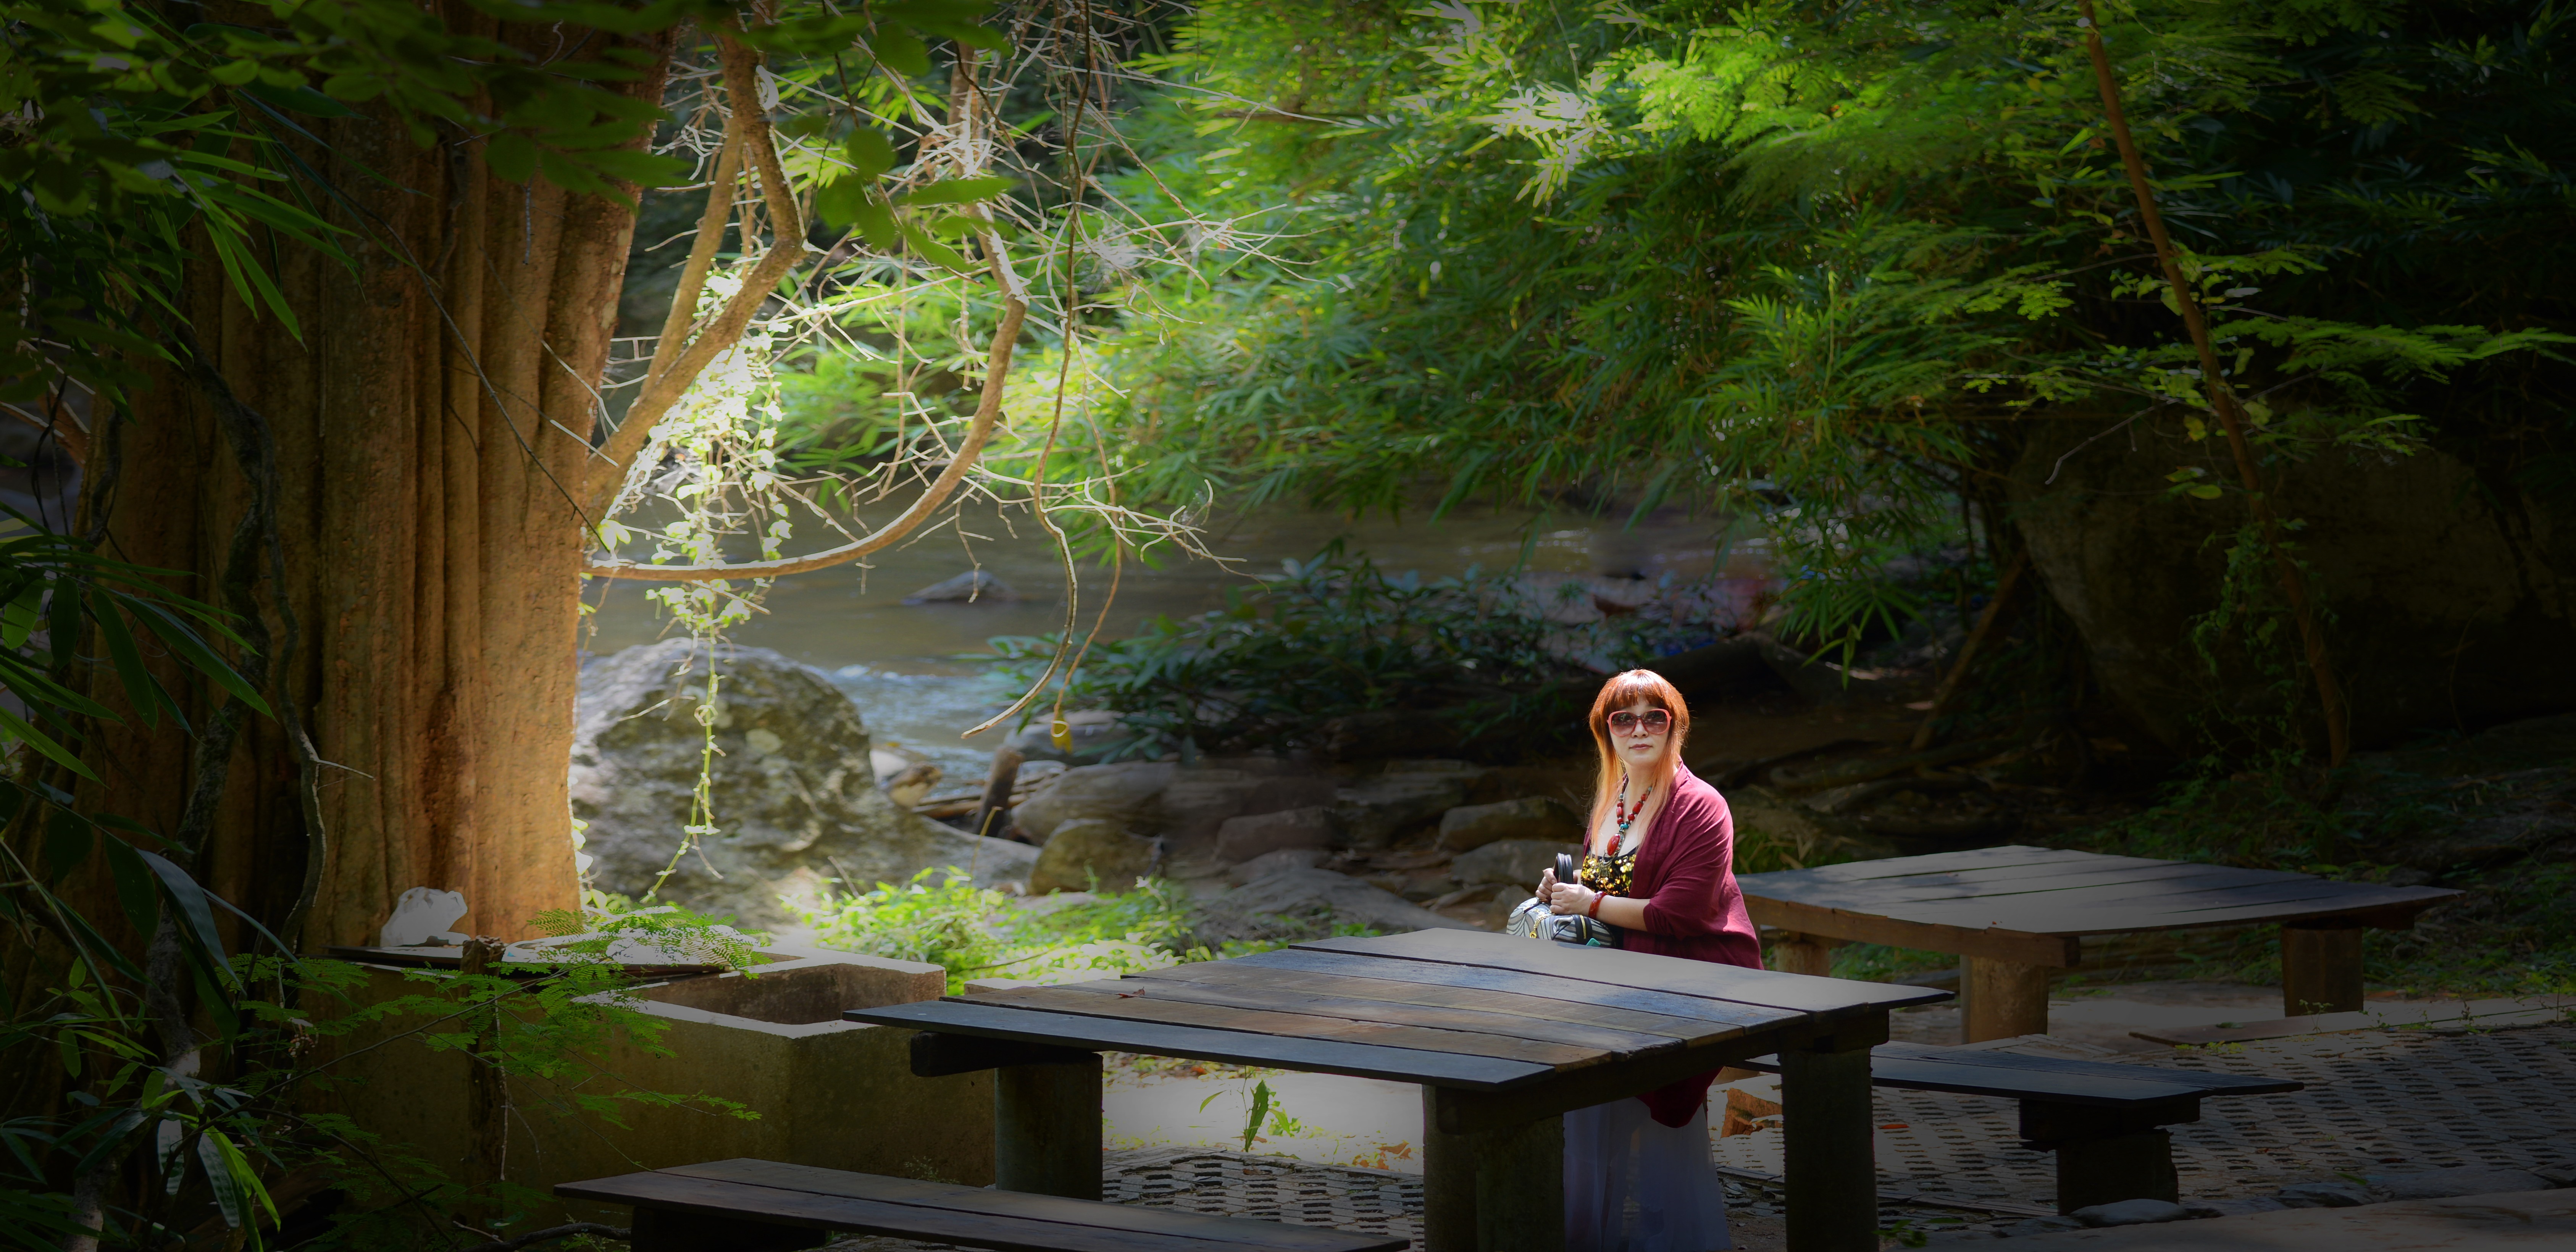
forest, woman, jungle, rest, garden, national park, rainforest, habitat, chiang mai, on the bench, cheonggeum, natural environment